Michael Segerström

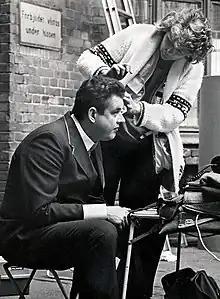
Segerström before filming of "All light on me!" a docudrama from 1987 on Edvard Persson's life.

Karl Kristian Mikael Segerström (born 20 May 1944) is a Swedish actor and director.